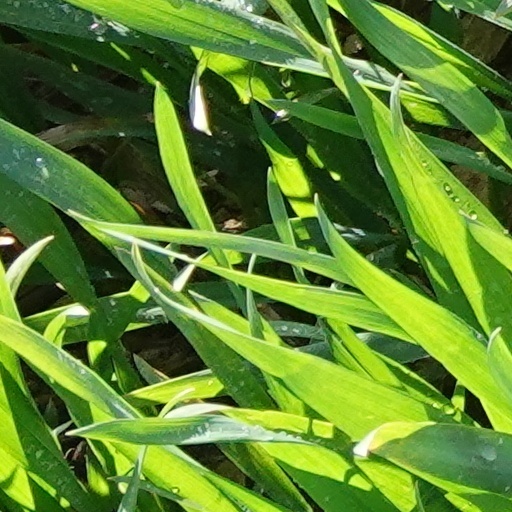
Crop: wheat